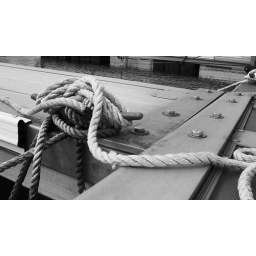
edited it in windows editor - - this is some rope with a boat tie